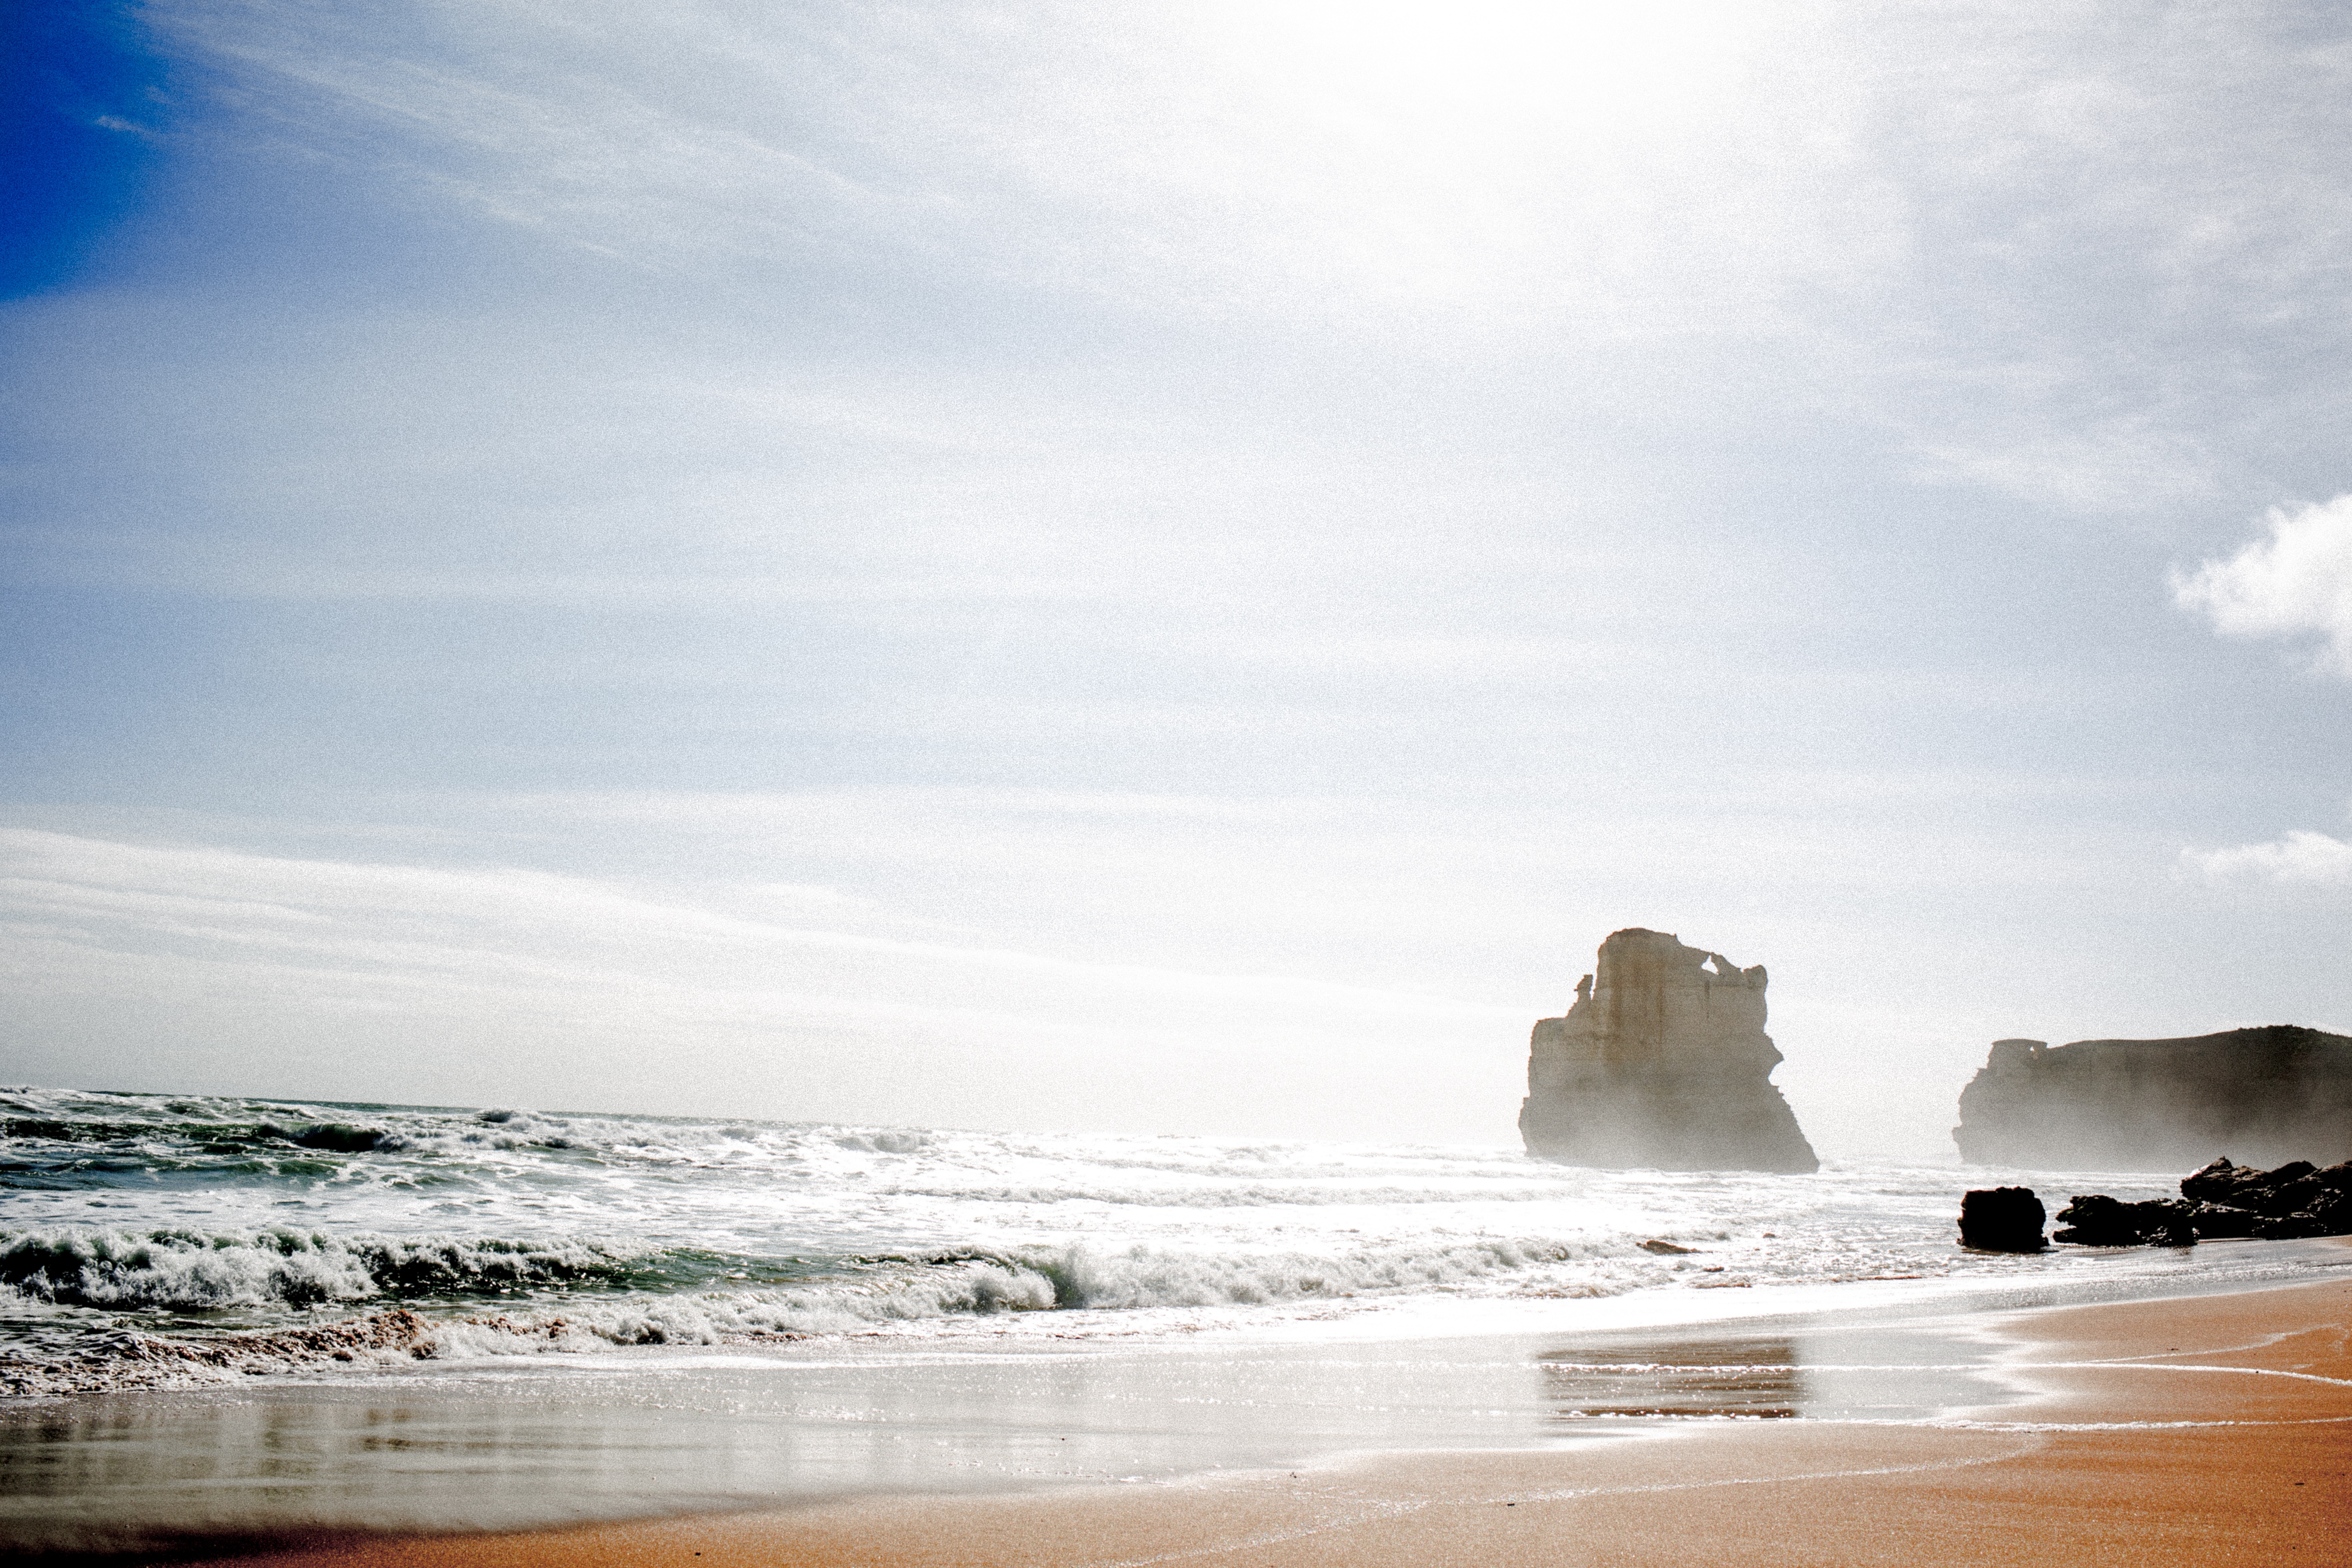
beach, sea, coast, water, sand, rock, ocean, horizon, winter, cloud, sky, sunlight, morning, shore, wave, cliff, ice, reflection, weather, bay, arctic, terrain, material, body of water, atmospheric phenomenon, wind wave